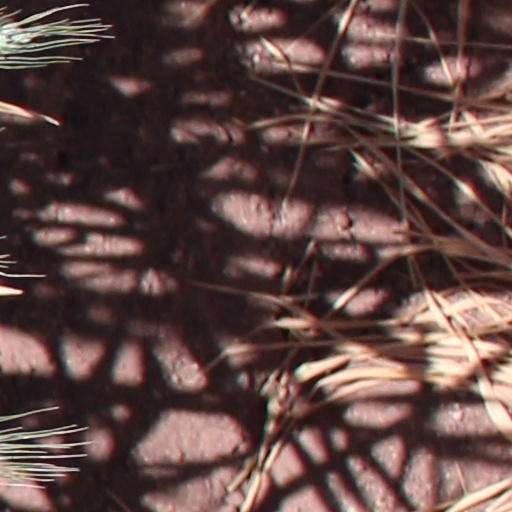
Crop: wheat